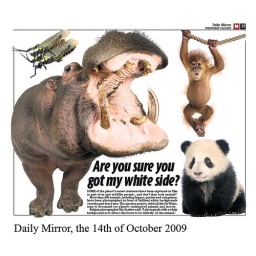
Life on white in Daily Mirror, English newspaper